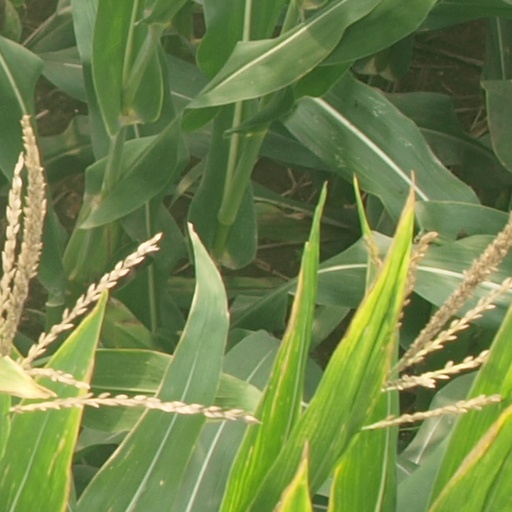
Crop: maize; corn